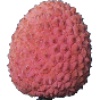
Label: lychee